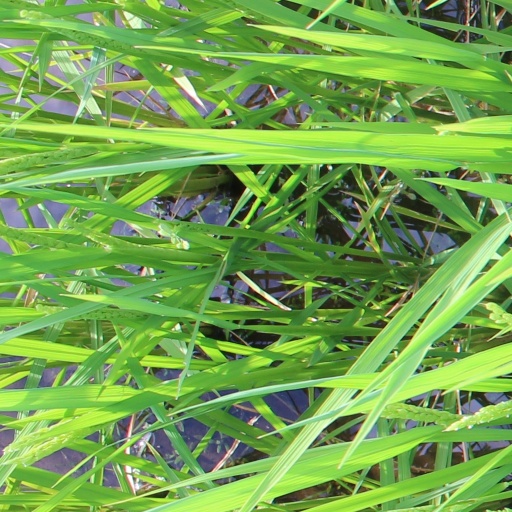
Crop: rice